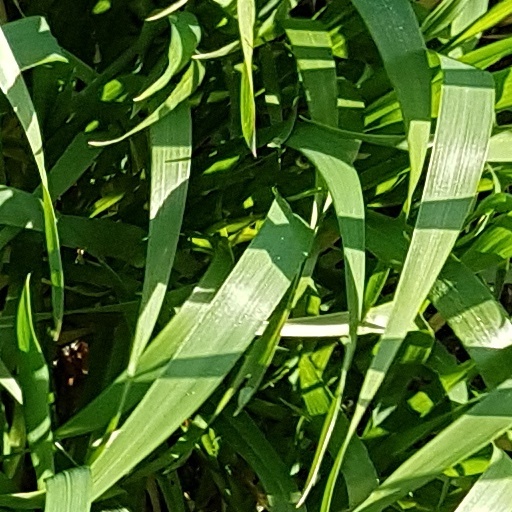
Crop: wheat